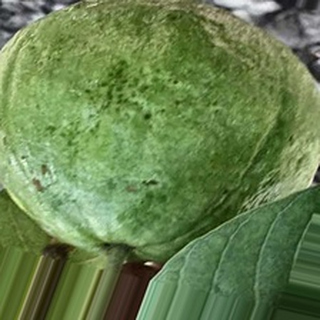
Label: healthy_guava